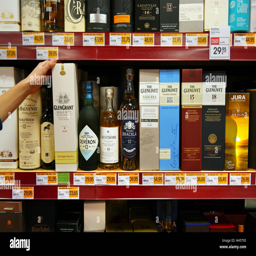
boxes with bottles of whisky at a shop